Cow demons and snake spirits

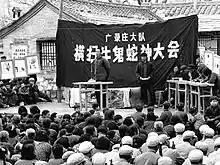
A rally in 1966

Cow demons and snake spirits, also rendered in English as ox-demons and snake-spirits is a Chinese term used during the Cultural Revolution (1966–1976) to demonize perceived enemies. Tang dynasty poet Du Mu (803–852) coined the term in the preface of a poetry collection by Li He (791–817) to praise the fantastical elements in Li's poetry.